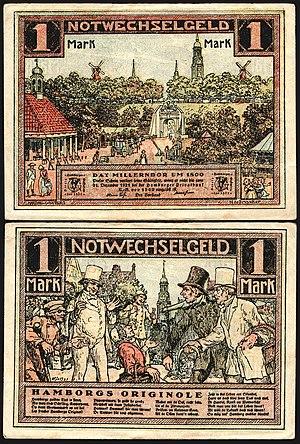
L'hyperinflation de la république de Weimar est la période de très forte augmentation des prix que connaît l'Allemagne entre juin 1921 et janvier 1924 et plus précisément durant l'année 1923.